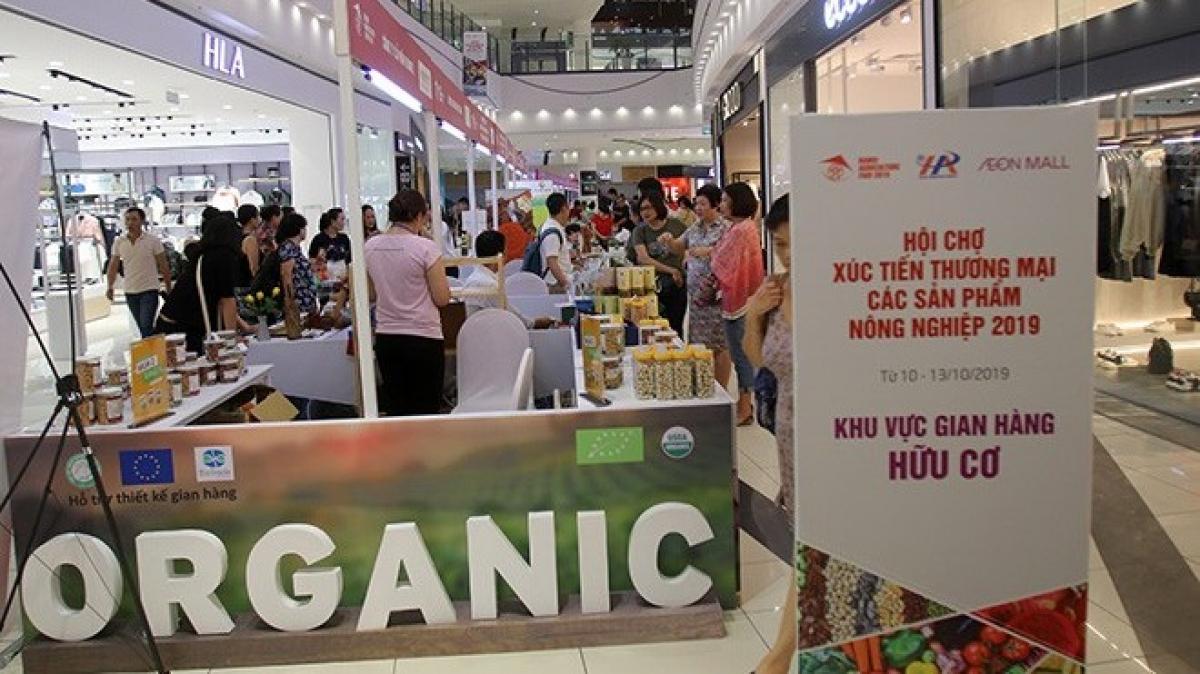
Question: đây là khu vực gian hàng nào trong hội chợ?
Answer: gian hàng hữu cơ